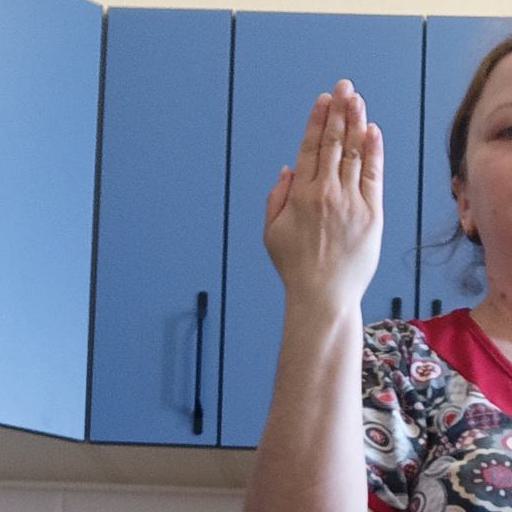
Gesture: stop_inverted